Filippo Ganna

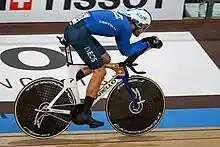
Ganna at the 2020 UCI Track Cycling World Championships

Between November 2019 and February 2020, Ganna set a world record for the individual pursuit on three occasions, lowering the mark from over 4 minutes, 5 seconds to a time of 4 minutes, 1.934 seconds at the 2020 UCI Track Cycling World Championships in Berlin.